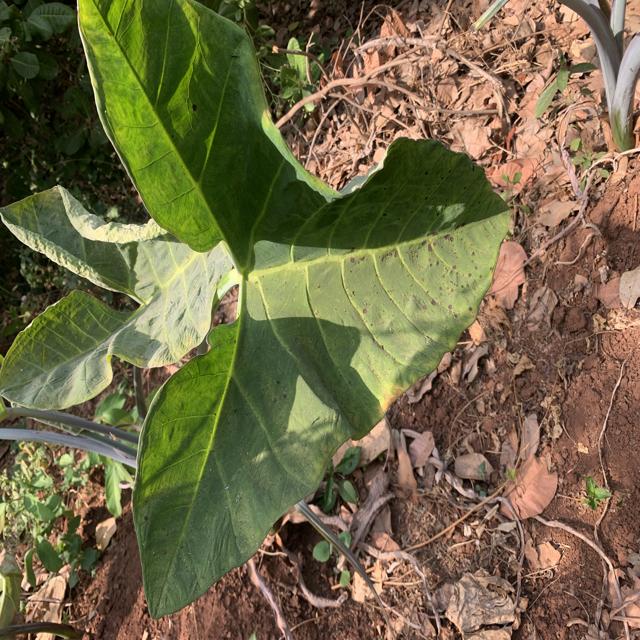
Label: Healthy